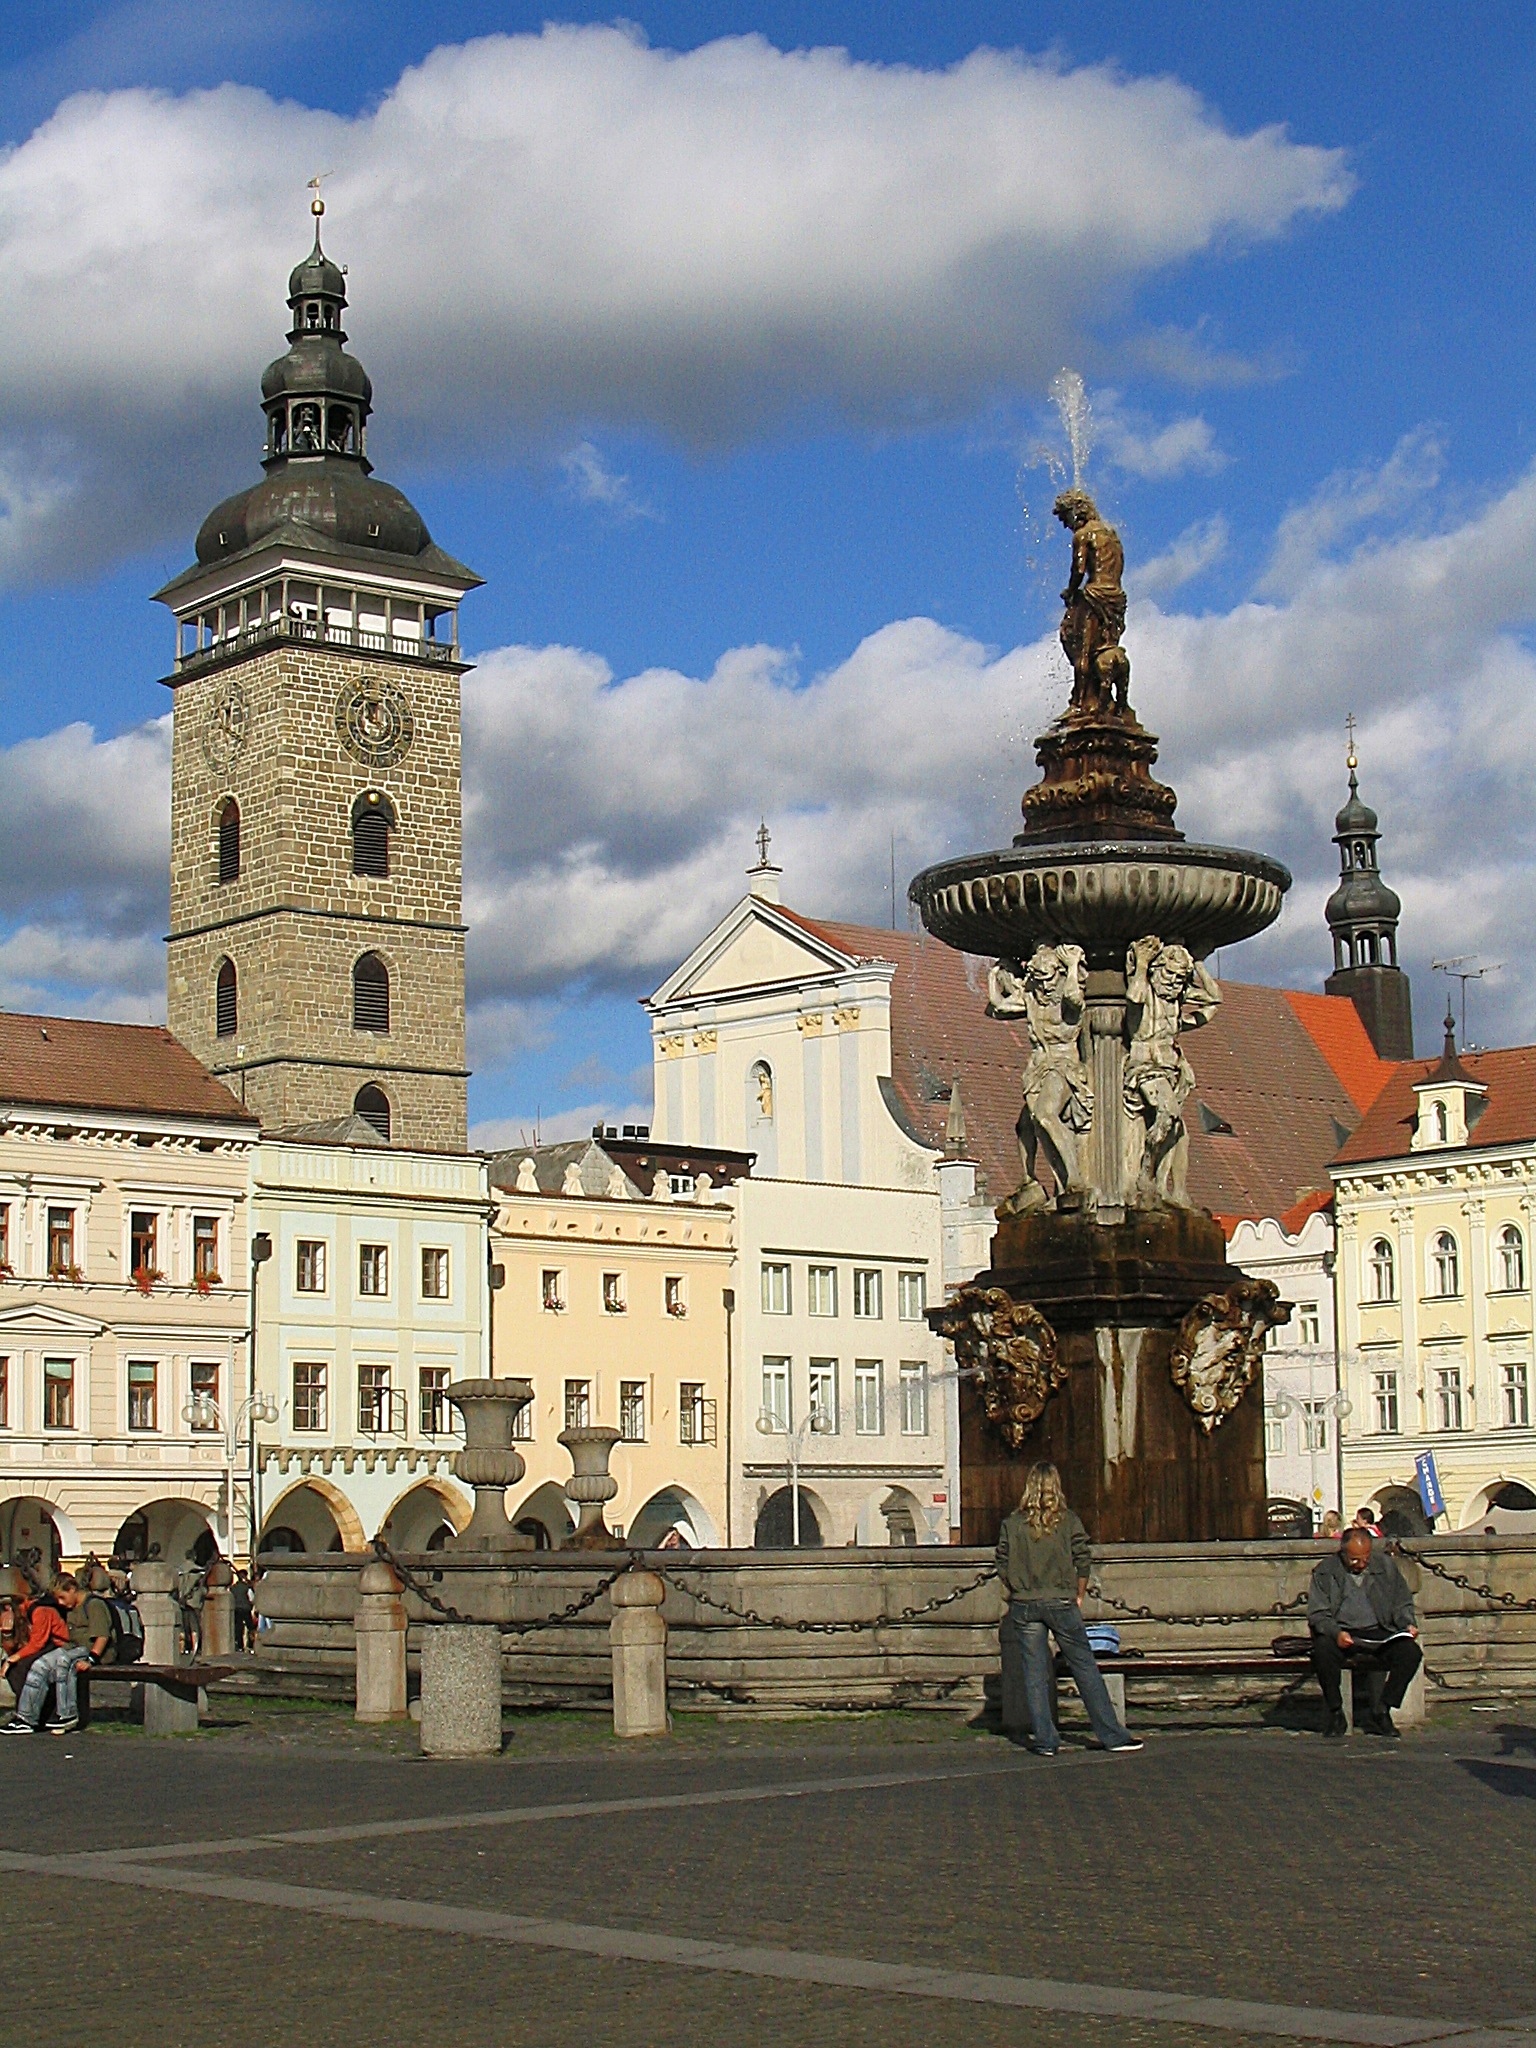
town, palace, old, city, monument, cityscape, travel, tower, plaza, landmark, tourism, place of worship, fountain, town square, basilica, czech republic, south bohemia, historical city, ancient history, black tower, human settlement, budweis, ceske budejovice